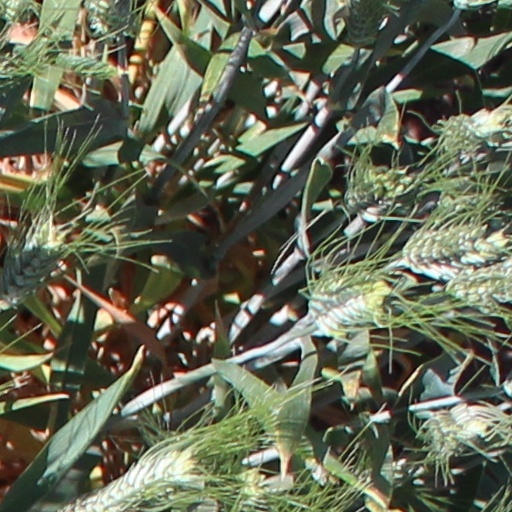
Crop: wheat